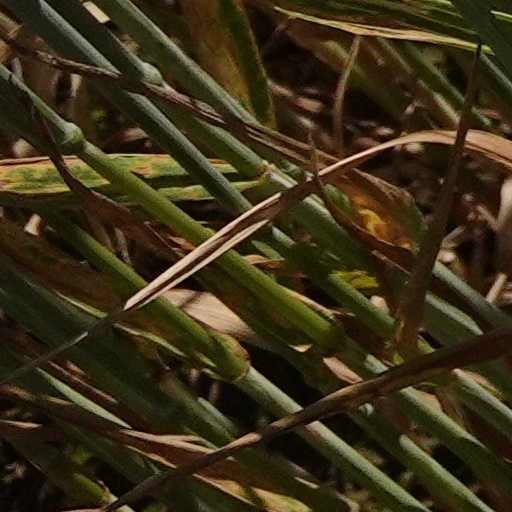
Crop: wheat